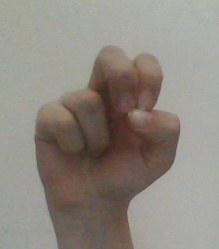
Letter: gaaf